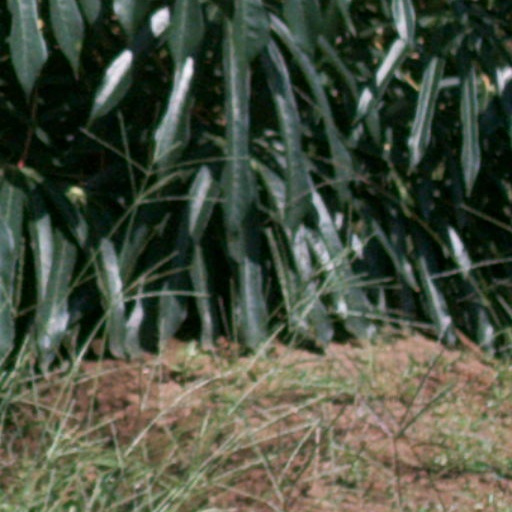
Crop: cassava